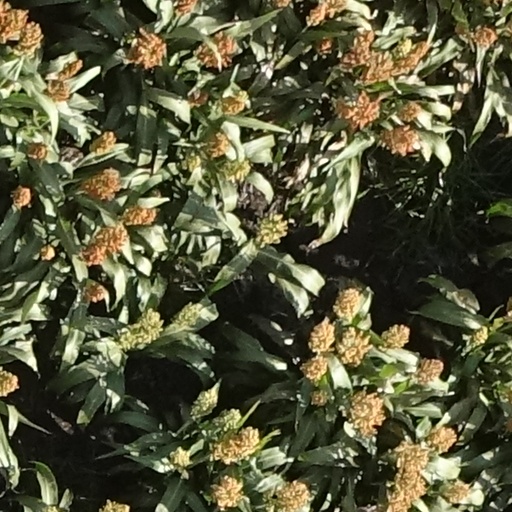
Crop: sorghum